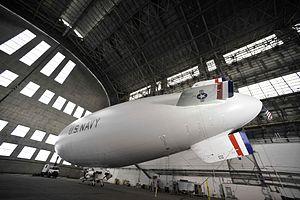
Un dirigeable militaire est un ballon dirigeable, c'est-à-dire un aérostat manœuvrable et capable de se propulser, employé par une force armée. Les premiers modèles furent développés au début du XXᵉ siècle, principalement en France et en Allemagne : les forces armées de ces deux pays se livrèrent alors à une course aux armements. Les expérimentations de ces aéronefs militaires furent largement médiatisées, malgré de nombreux accidents mortels.